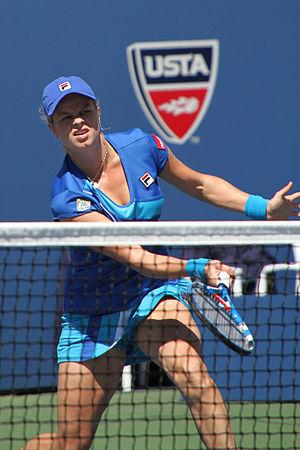
Kim Antonie Lode Clijsters, née le 8 juin 1983 à Bilzen, est une joueuse de tennis professionnelle belge. Elle est la fille du footballeur Lei Clijsters. Elle a connu une première carrière de 1997 à 2007. Le 26 mars 2009, elle annonce son retour sur le circuit WTA au tournoi de Cincinnati en août 2009. Elle met fin à sa deuxième carrière lors de l'US Open 2012. En 2019, elle annonce un retour sur le circuit pour 2020, après sept ans d’absence.